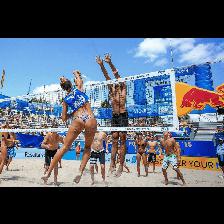
Label: Human